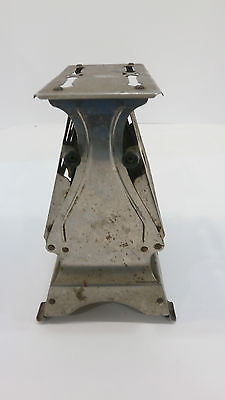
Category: toaster